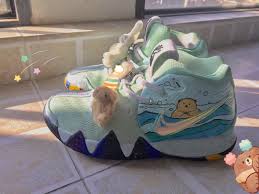
Waste category: shoes